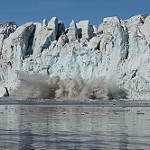
Scene: Outdoor